Pieter Isaacsz

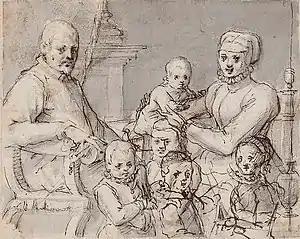
Family portrait by Isaacsz of his brother?

Pieter was the son of Helena Backer (also known as Heyltje Roelofs) and Isaac Pietersz, a merchant from Haarlem who first supplied the Danish court and was then appointed commissioner for the States General of the Netherlands at the Sound toll. He was stationed in Helsingør and assisted Dutch and Danish merchants in legal cases. Around 1578/1580 the family came back to Amsterdam; his father remarried in 1581. According to Flemish art historian Karel van Mander, Pieter Isaacsz spent a year and a half learning to paint under the instruction of Cornelis Ketel. Isaacz then traveled to Italy where he became the pupil of Hans von Aachen whom he followed on his travels in Italy and Germany. Pieter and Hans visited Venice and Florence between 1585 and 1587 and Rome in 1590. He then turned back the Netherlands; his companion stayed in Prague in the service of the King of Bohemia.